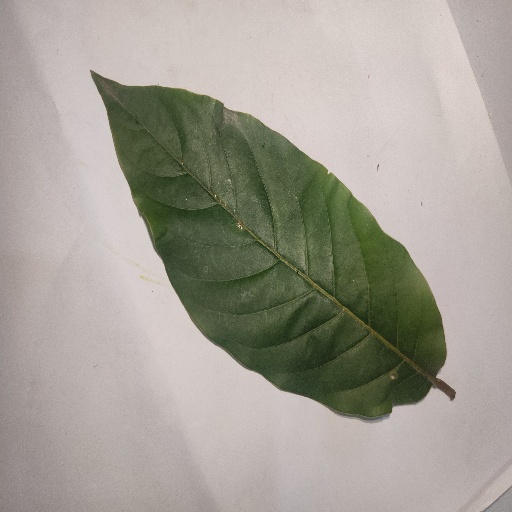
Species: HariTaki
Leaf condition: Healthy Leaf